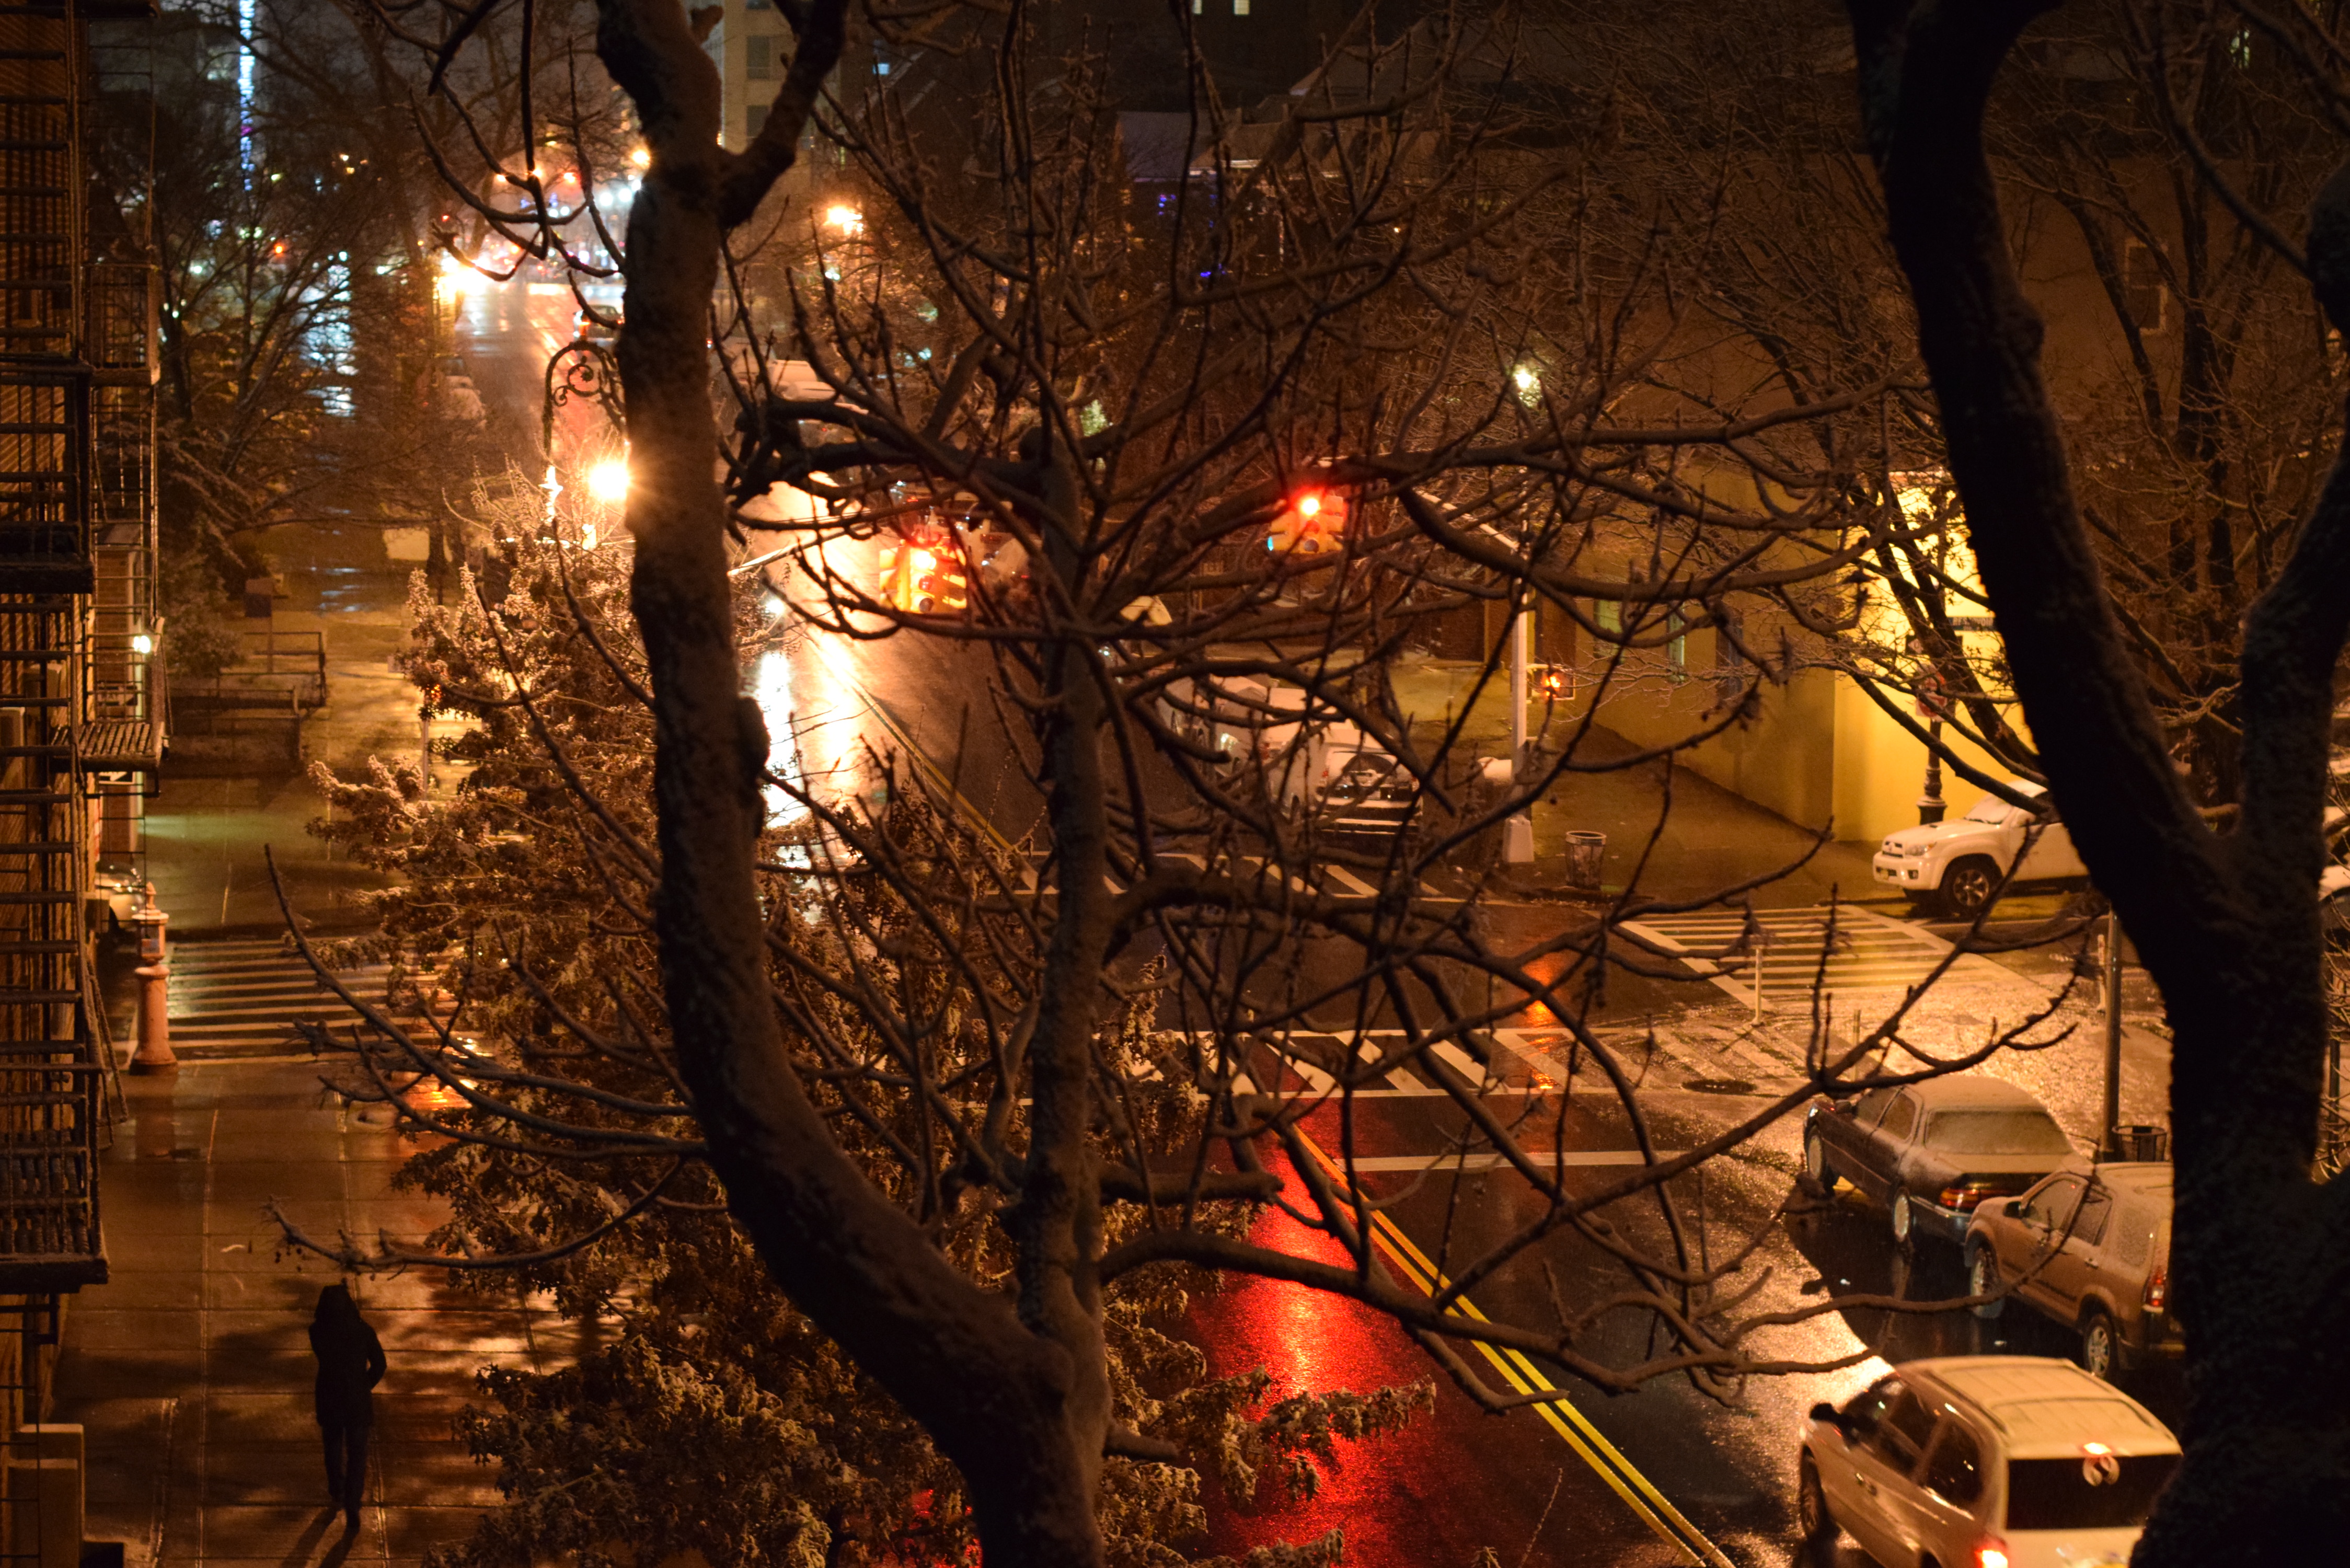
snow, light, traffic, street, night, sunlight, evening, reflection, nyc, autumn, darkness, trees, lights, buildings, fireescape, newyorkcity, calle, nuevayork, trafico, nieve, noche, ciudad, nocturna, nikond3300, bronx, thebronx, 50mm14, urbana, wetpavement, escaleradeescape, screenshot